Mariano Castro (Californio)

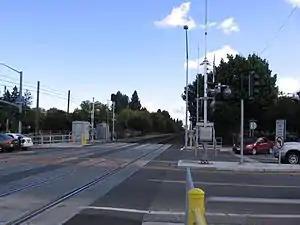
The site of the former Castro Station in 2012. This station was rendered unnecessary by the opening of the newer San Antonio Station 0.8 miles to the north.

Inez and Francisco built the first permanent residence known in the area that is now Mountain View. In the early 1840s, they built a small adobe house. In about 1850, Mariano replaced the small adobe with a large, new house built combining adobe and wood construction. Although the house no longer exists, its location between Central Expressway and Rengstorff Avenue is marked by a Mountain View Historical Society marker.